Landsverk L-180

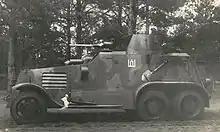
Lithuanian Army L-181

The L-180s from the Danish and Dutch armies were captured and used by the German Army for reconnaissance tasks, patrol and training, being called "Panzerspähwagen" L 202 (h).